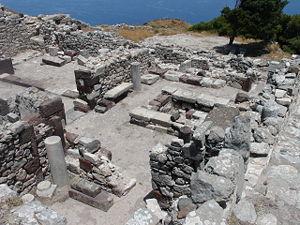
Théra est une antique ville grecque, située dans l'île de Santorin, sur un promontoire rocheux. Originellement colonie de Sparte, elle fonda sa propre colonie, Cyrène, en Lybie, au VIIe siècle av. J.-C.. Habitée de façon continue de l'époque de la Grèce antique jusqu'à la période byzantine, la cité est abandonnée au Moyen Âge. Les archéologues la remettent au jour au XXᵉ siècle.